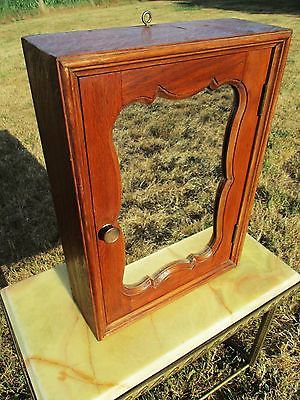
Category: cabinet